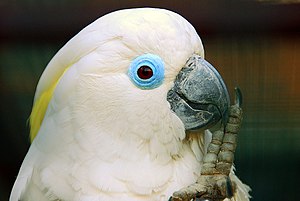
Brillekakadu
Brillekakadu er en kakadue, der lever på øen New Britain i Bismarckarkipelaget ved Ny Guinea.